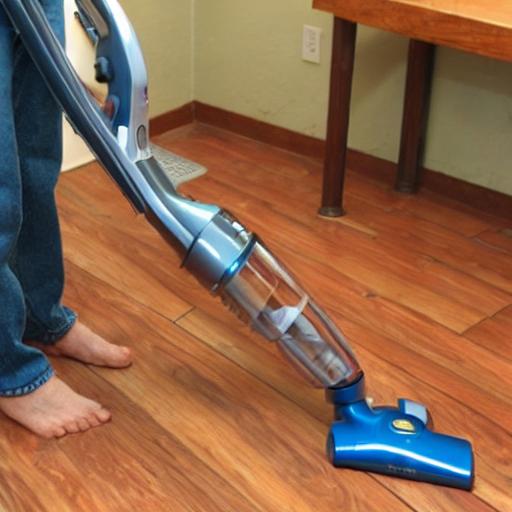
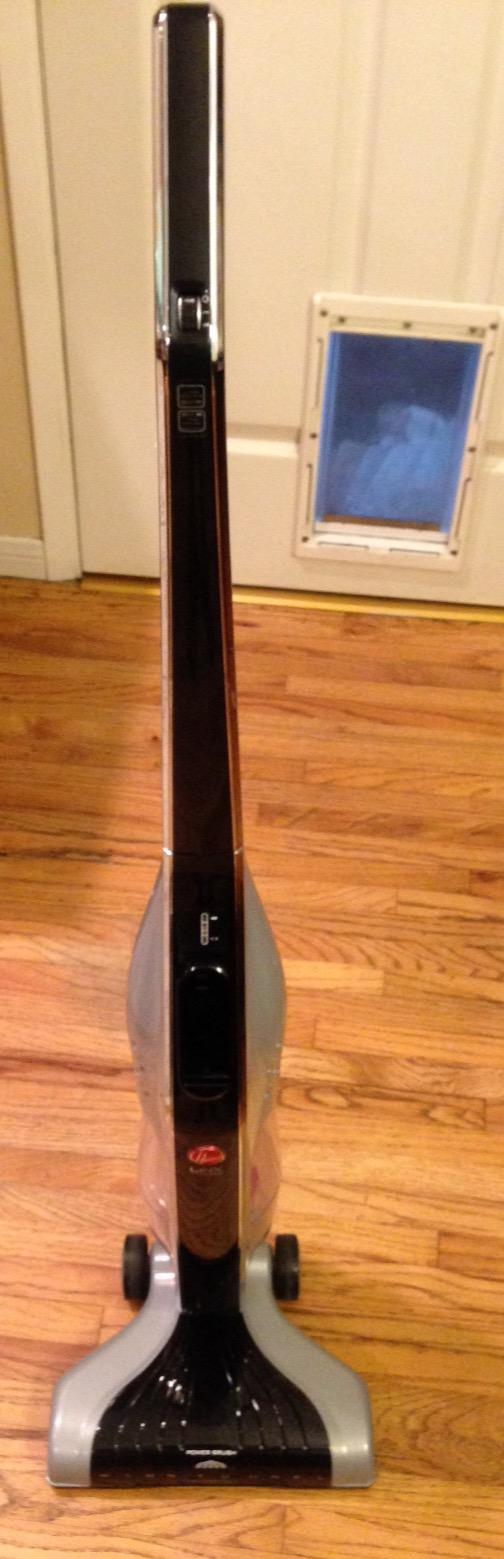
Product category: items_vacuum
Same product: no